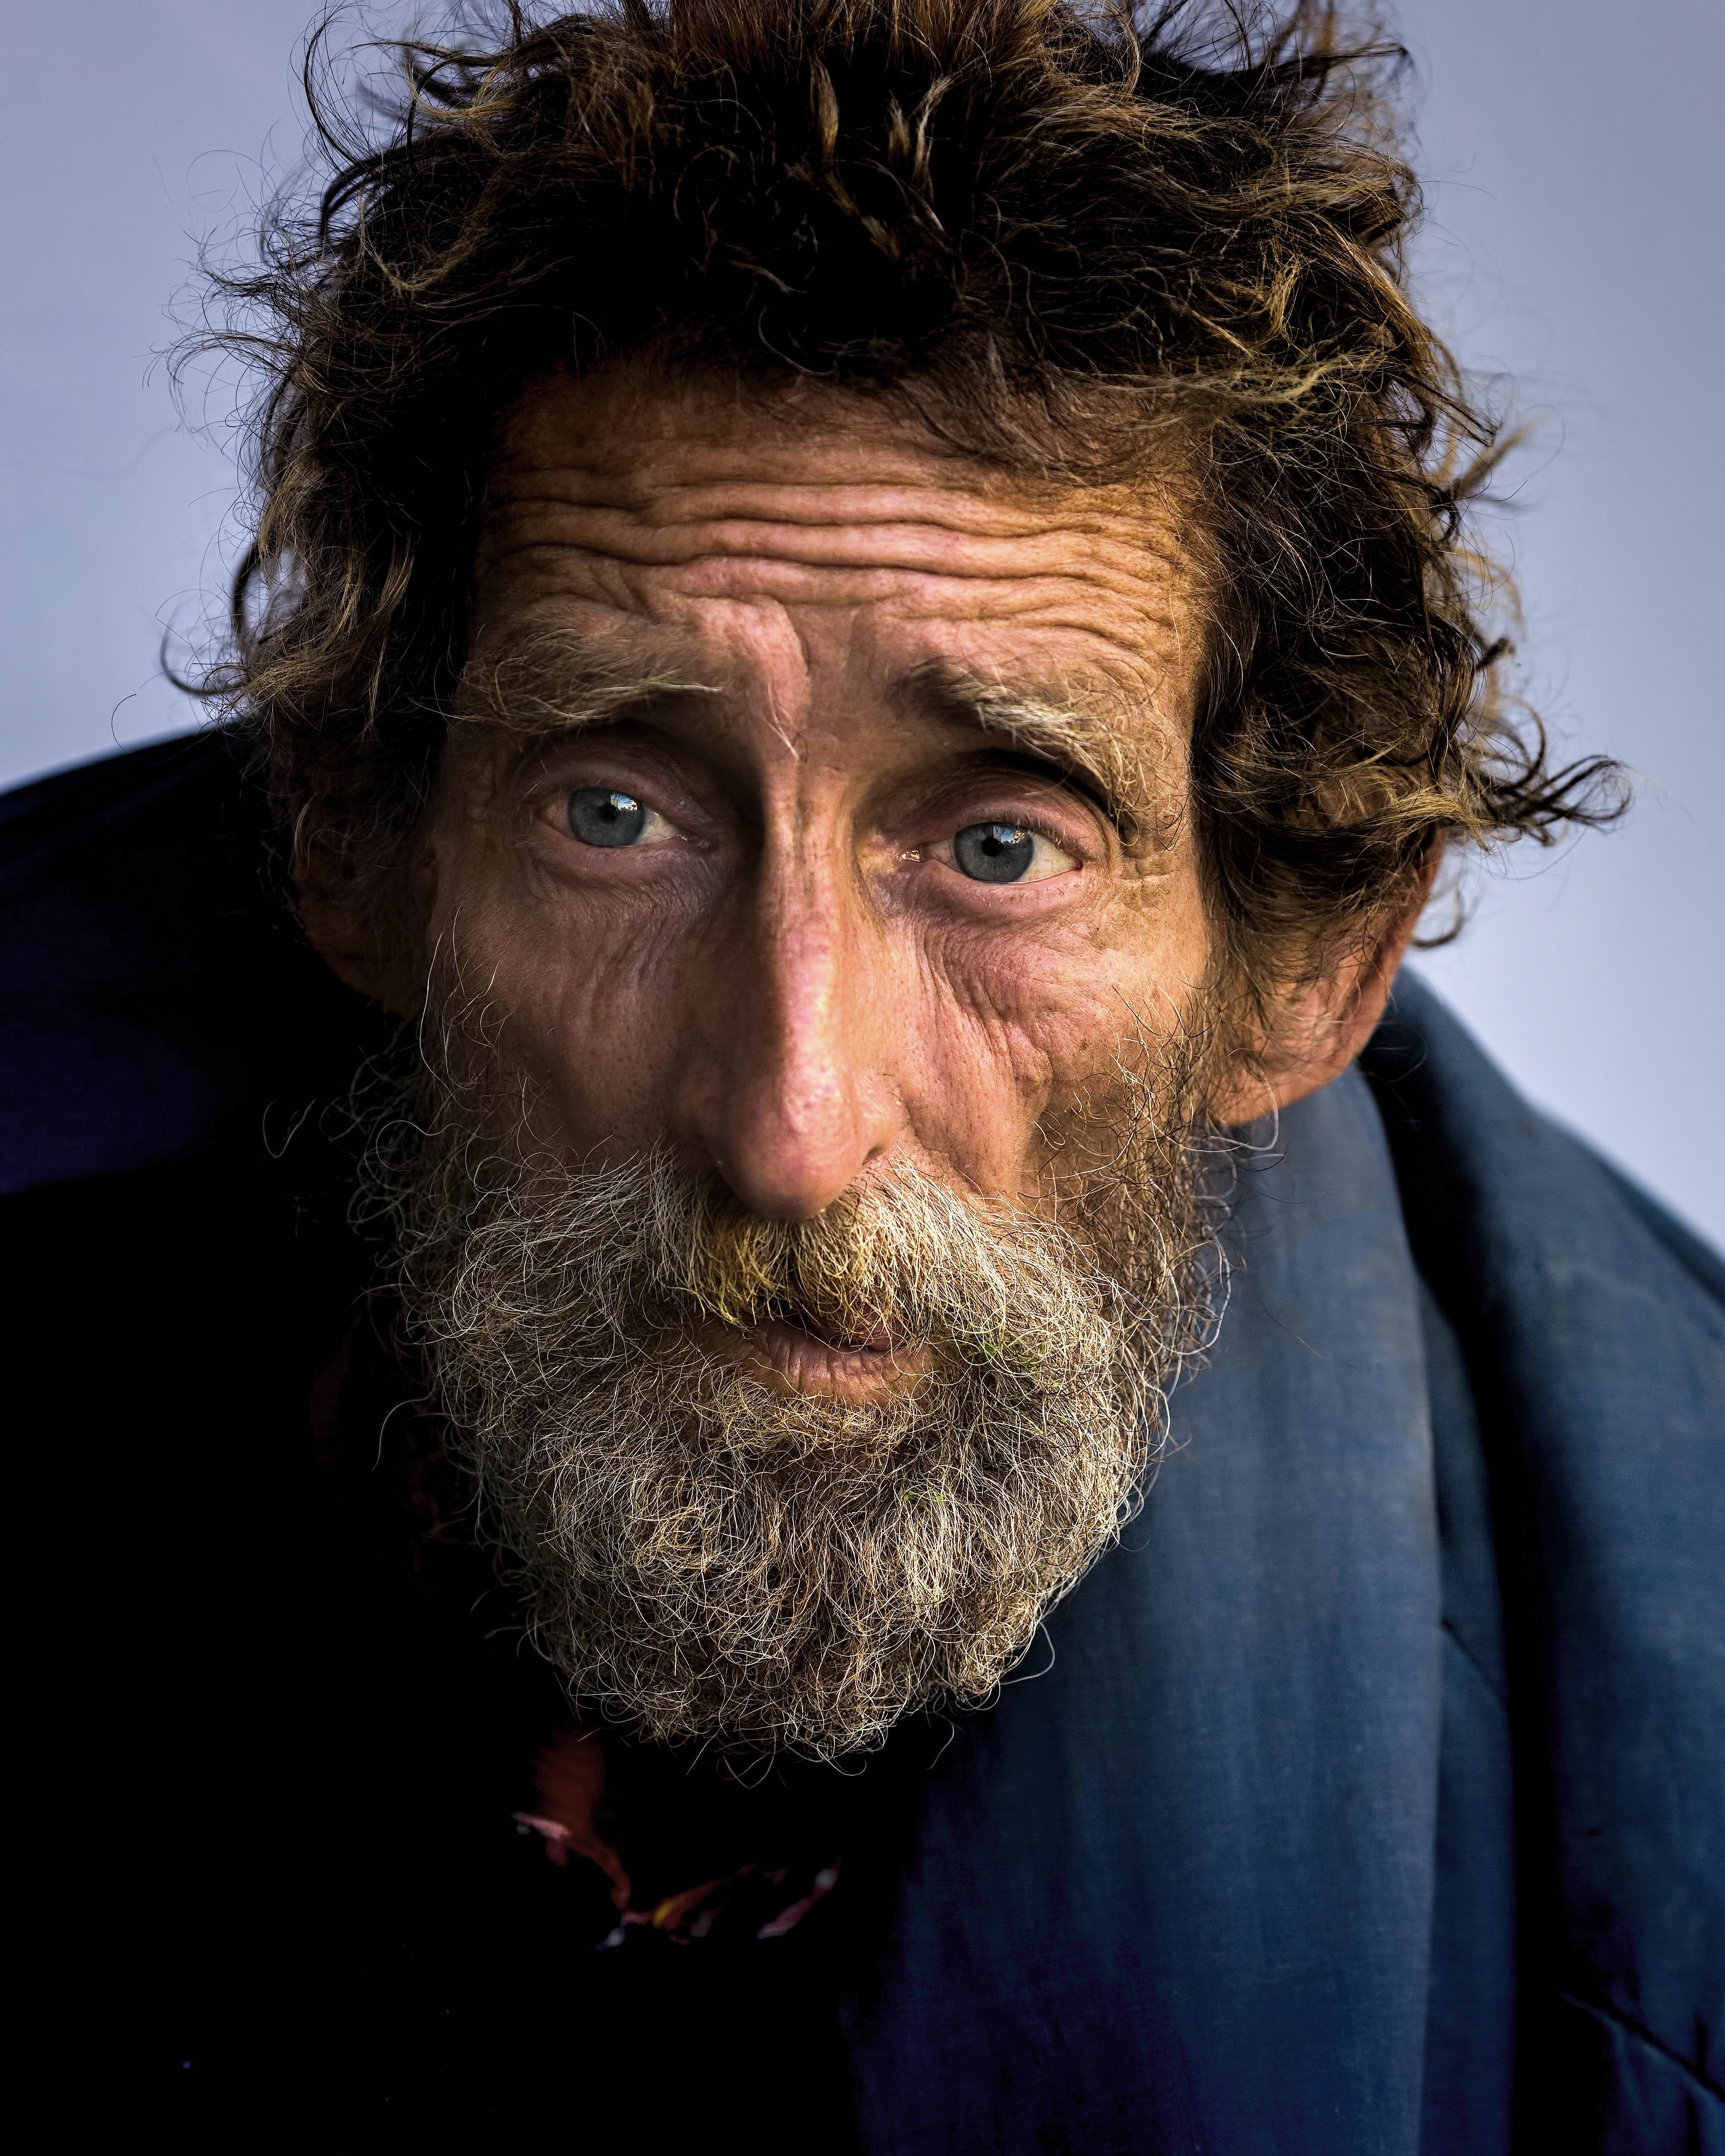
Portrait style: Real Portrait